Wakfu

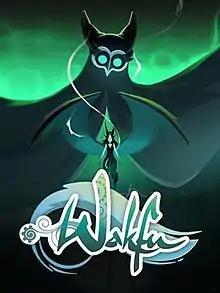

Wakfu is a tactical turn-based MMORPG developed by Ankama Games and released for Microsoft Windows, macOS, and Linux on 29 February 2012. The game takes place 1,000 years after Ankama's previous game, "Dofus".